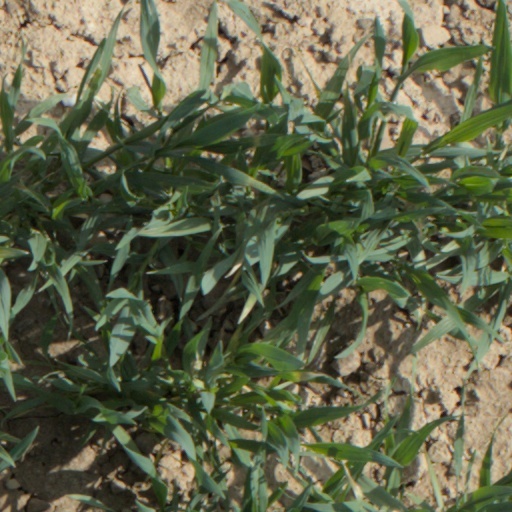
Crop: wheat